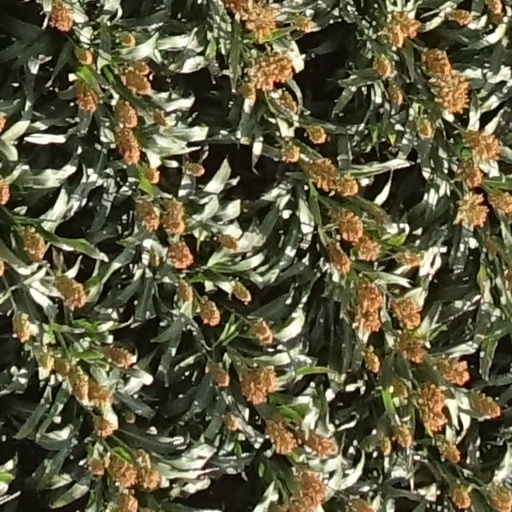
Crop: sorghum